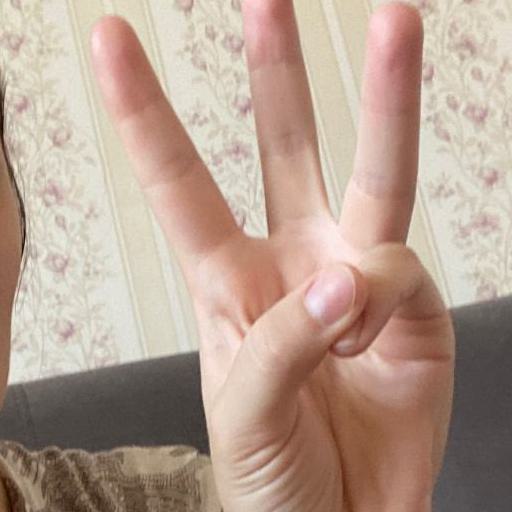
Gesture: three